Mykola Lavrenko

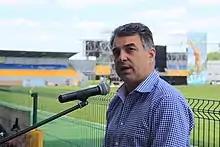

Mykola Mykolyovych Lavrenko (: born May 17, 1956, in Sevastopol, Ukrainian SSR) is a Ukrainian government official, football investor and entrepreneur. He has chaired the association football club FC Oleksandriya, founded FC Livyi Bereh Kyiv and served as an acting president of the Professional Football League of Ukraine.